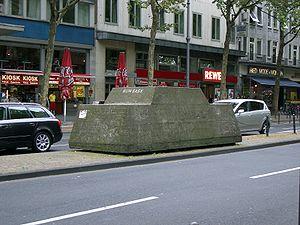
Wolf Vostell est un artiste allemand né à Leverkusen en 1932, mort à Berlin en 1998.
Ruhender Verkehr est une sculpture issue d'une performance de Wolf Vostell à Cologne en 1969.